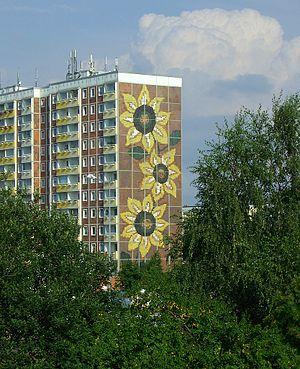
Les émeutes de Rostock sont des émeutes à caractère raciste, contre des foyers d'immigrés vietnamiens, qui ont eu lieu dans la ville est-allemande de Rostock, quelques années après la réunification de l'Allemagne. Les violences se sont déroulées du 22 au 26 août 1992, et ont pris pour cible, à coup de jet de projectiles et de cocktails Molotov, la « résidence des tournesols », barre d'immeubles de type « grands ensembles » du quartier de Rostock-Lichtenhagen.